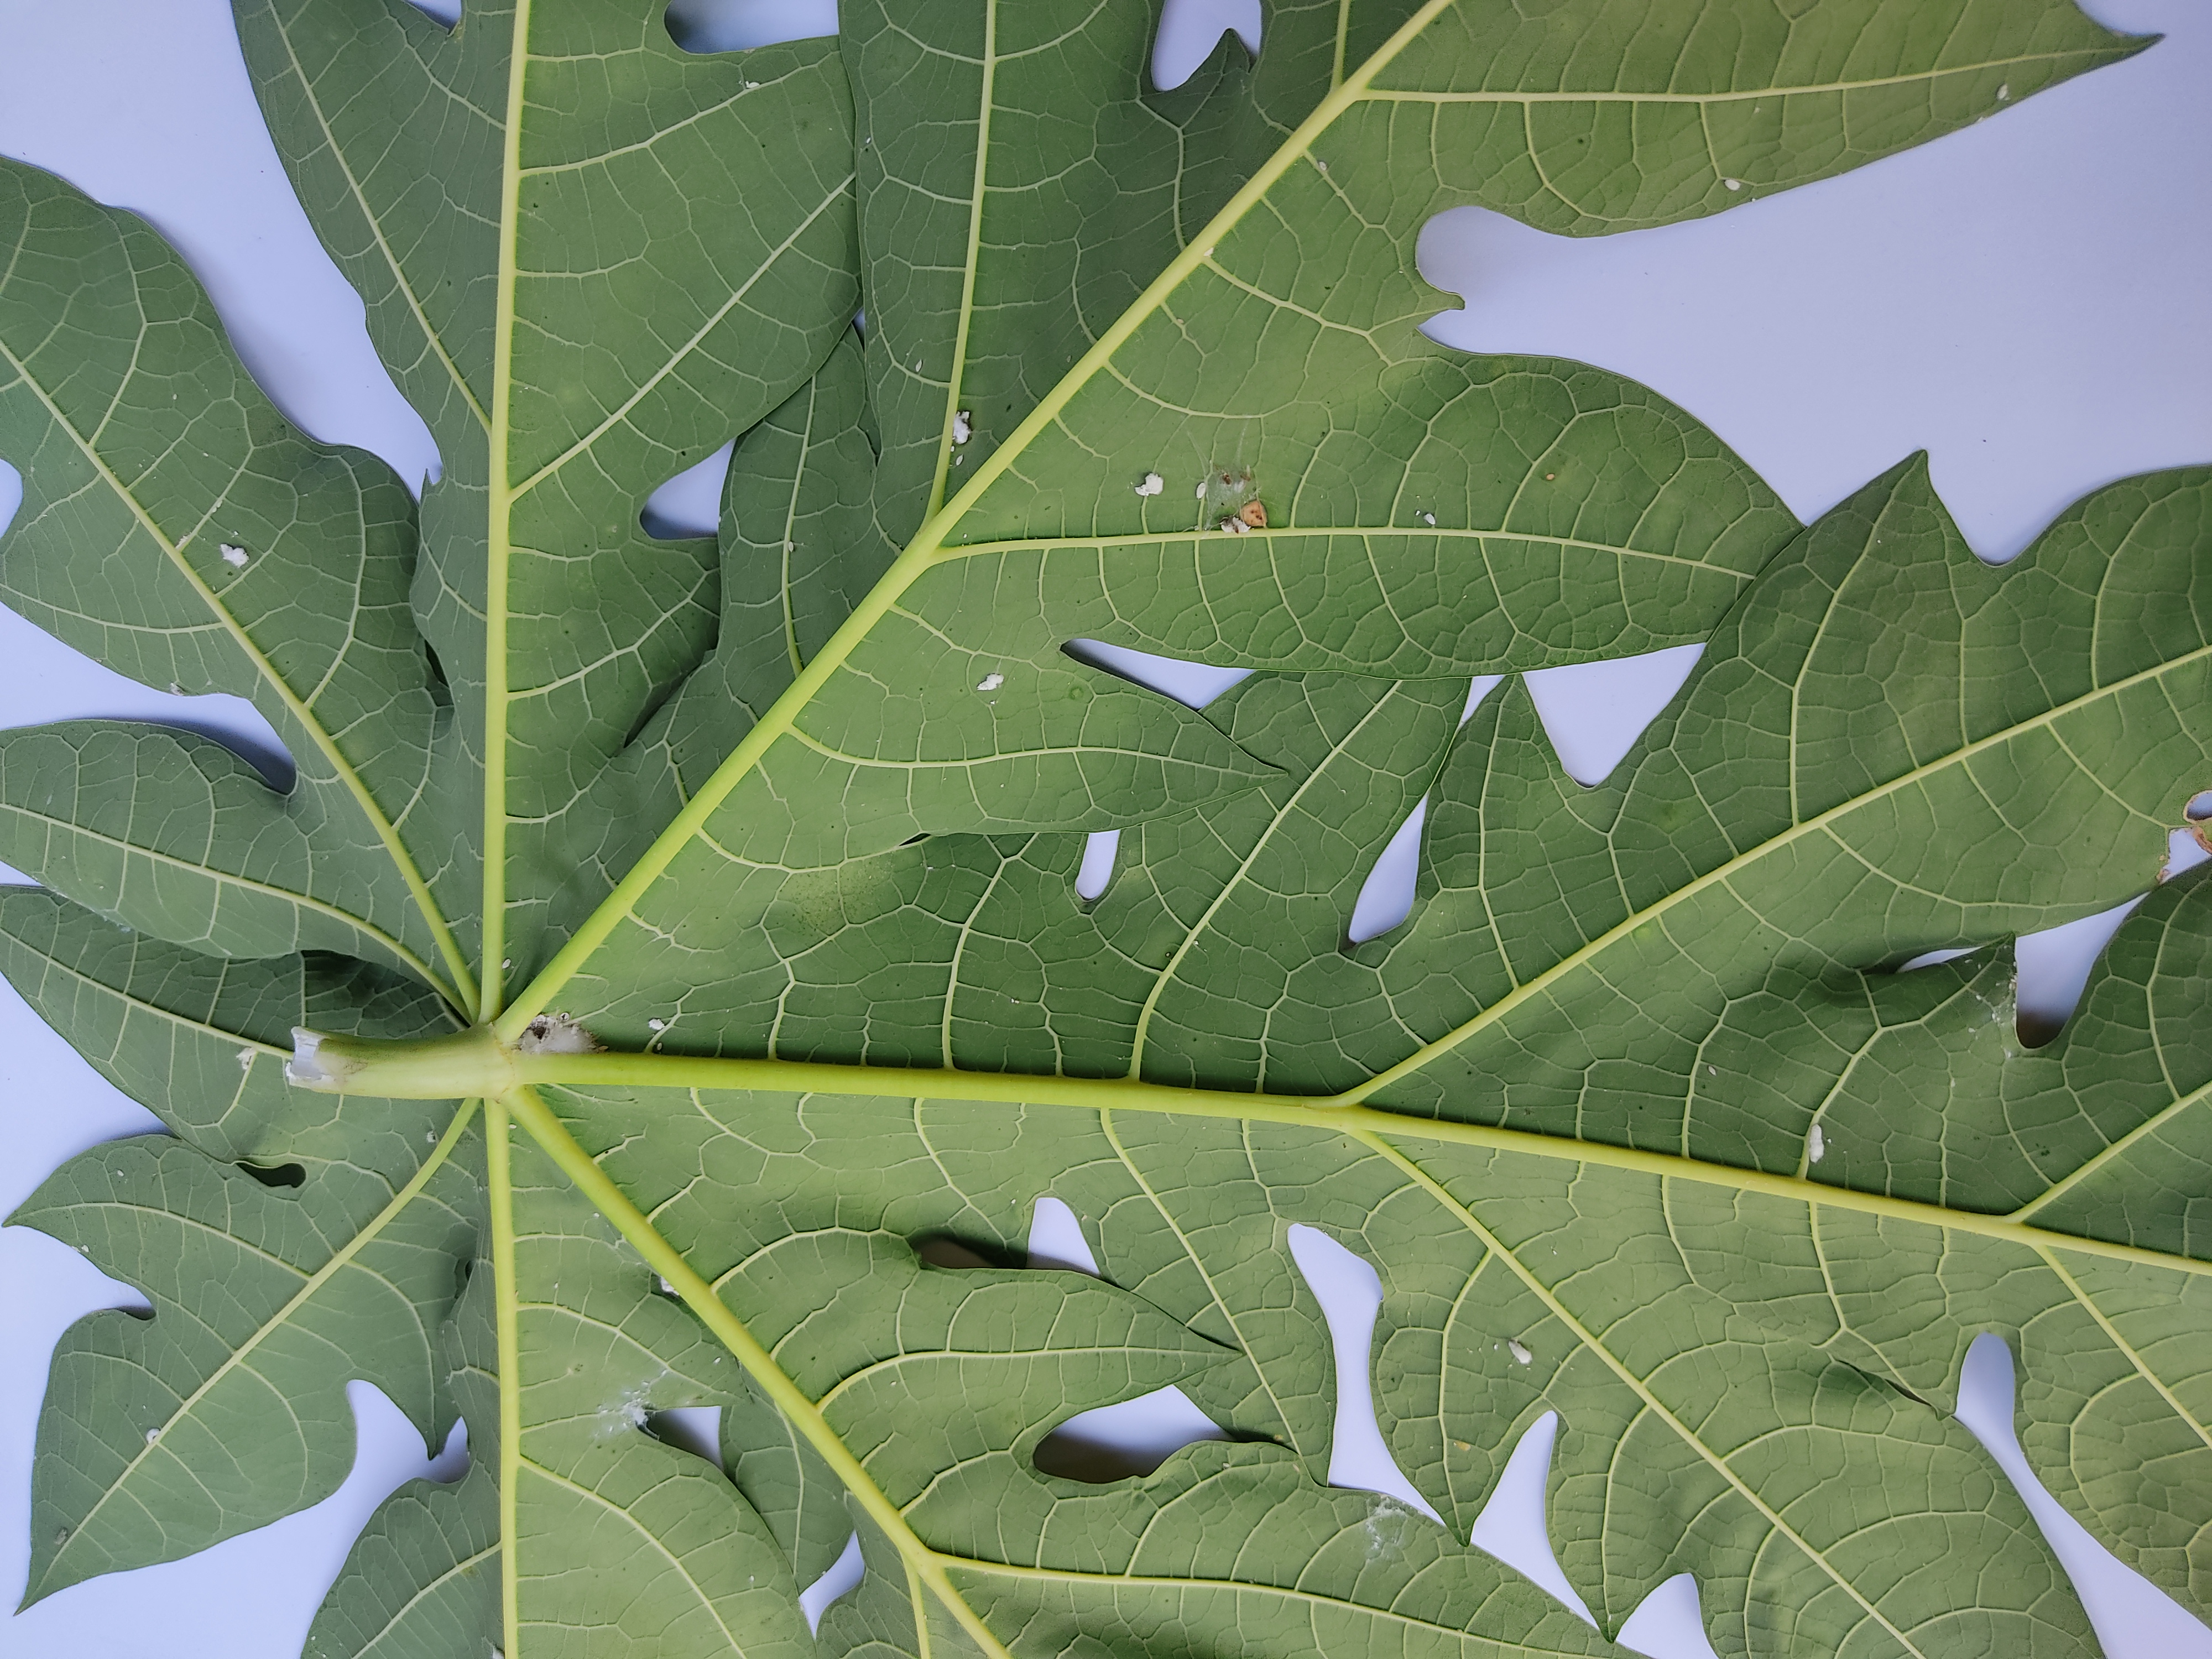
Label: Mealybug